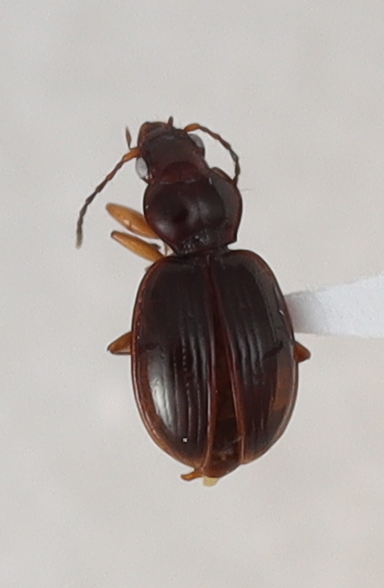
Scientific name: Mecyclothorax konanus
Plot: 14
Trap: E
Collected: 20210518